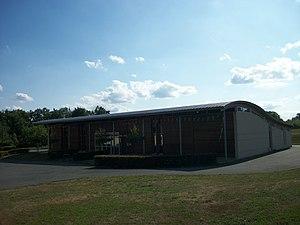
La salle des fêtes
Landorthe est une commune française située dans le département de la Haute-Garonne en région Occitanie.